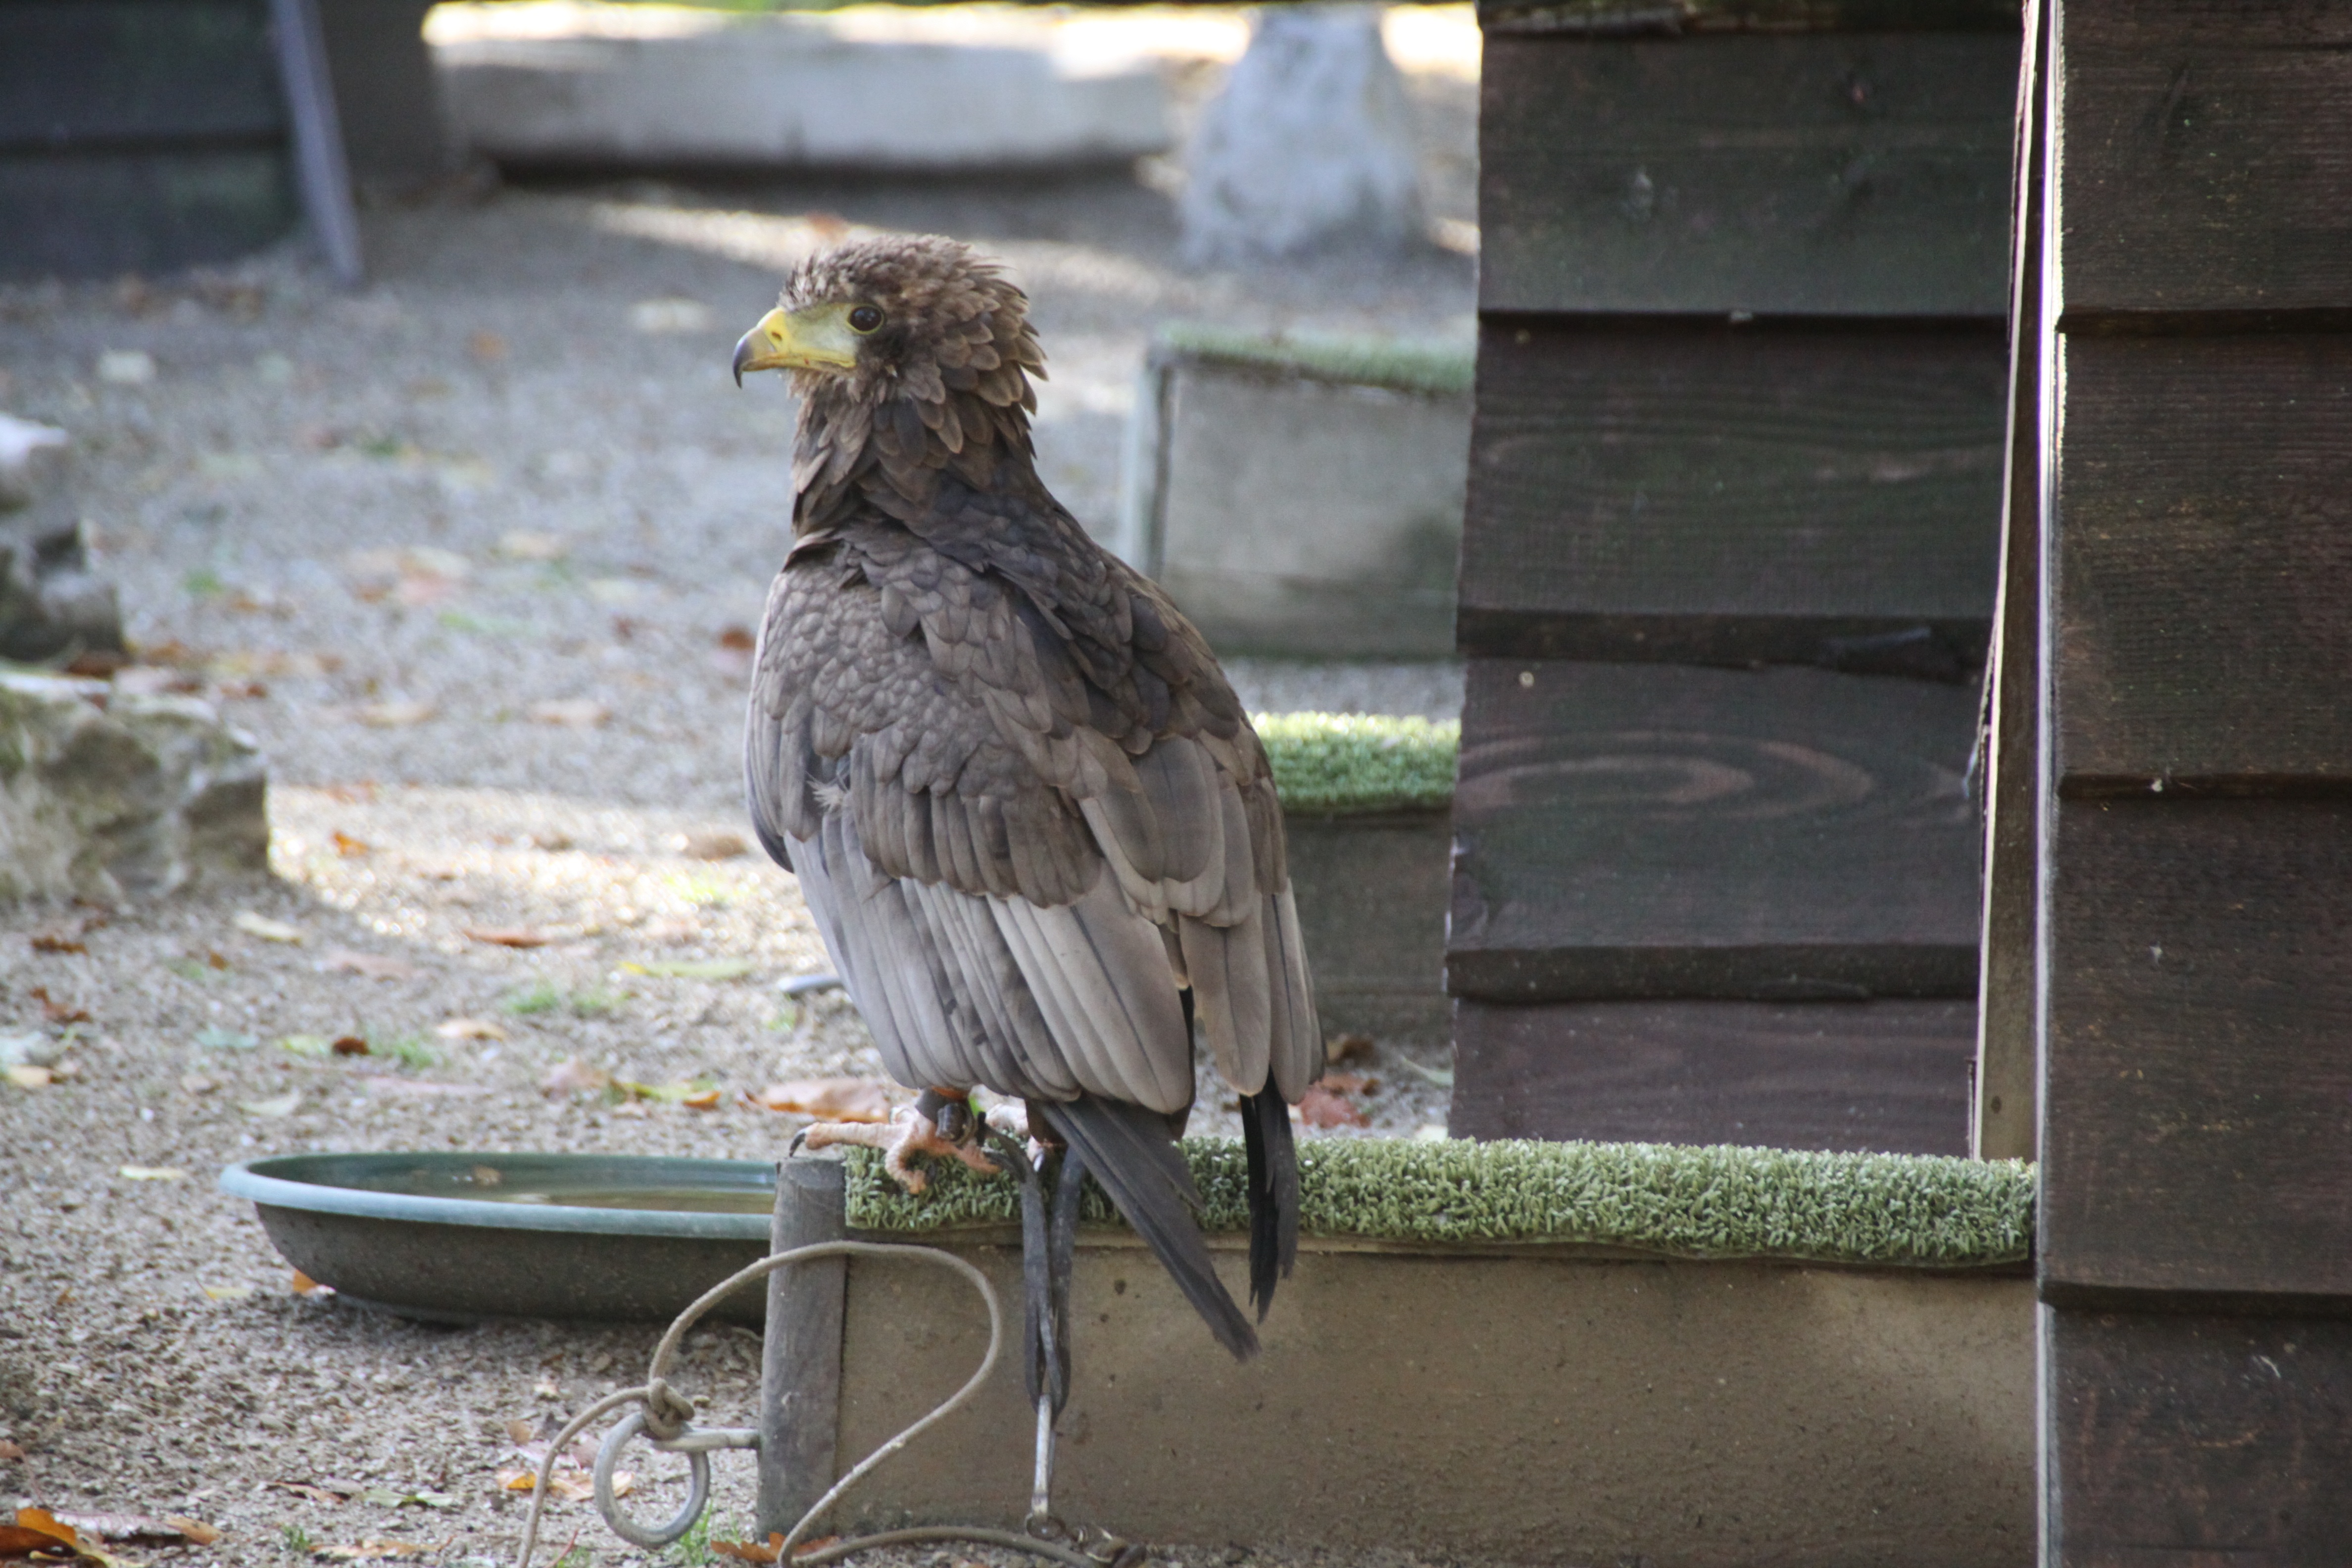
bird, wing, wildlife, zoo, beak, hawk, fauna, raptor, bird of prey, vertebrate, perching bird